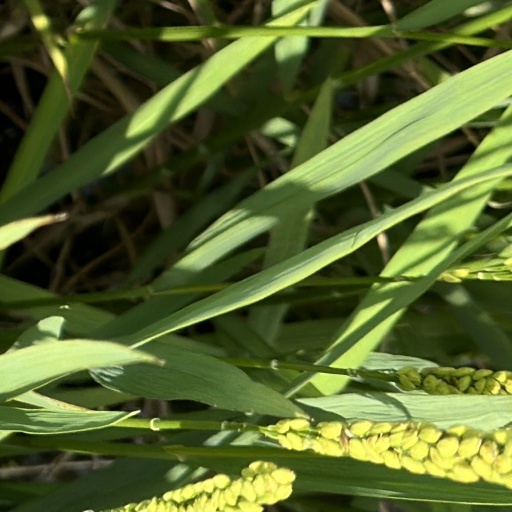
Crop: rice